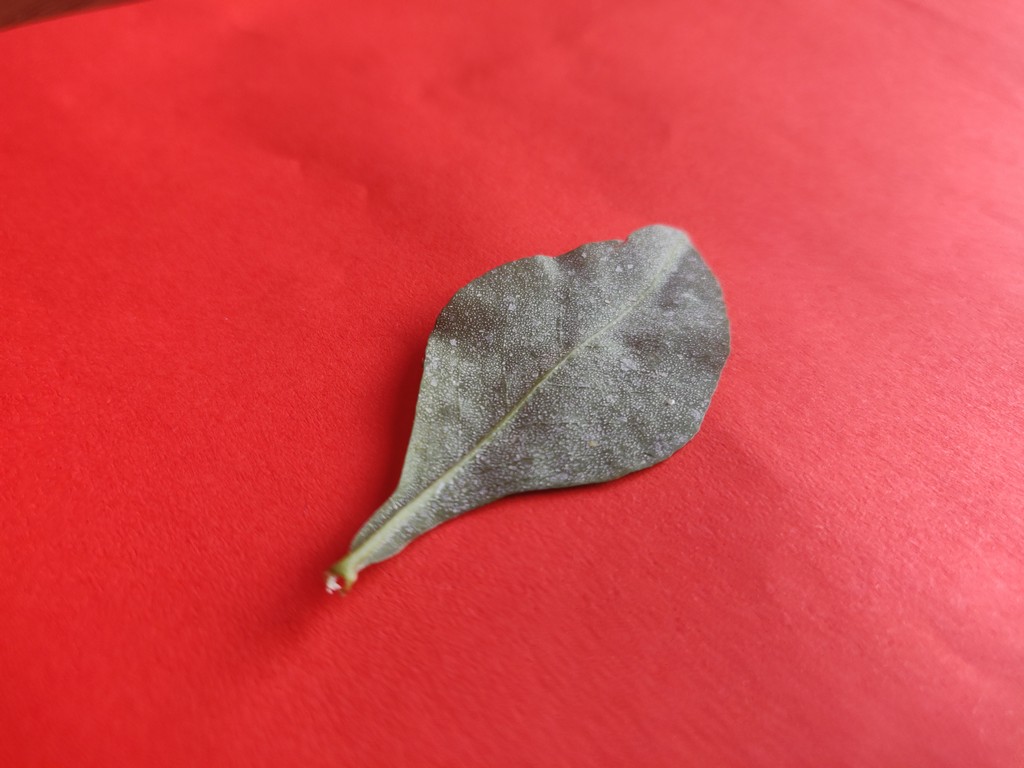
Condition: Unhealthy
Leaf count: single
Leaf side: back